Fogel Field

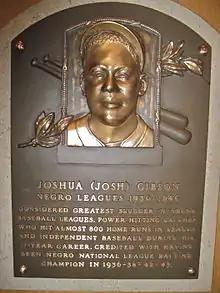
Josh Gibson HOF Plaque

The Pittsburgh Crawfords of the Negro leagues utilized Fogel Field for spring training from 1932 to 1935. The 1935 Crawfords team has been called one of the greatest teams ever assembled, eventually winning the 1935 Negro National League Pennant. With a roster full of stars and future Hall-of Fame players, the 1935 Crawfords were nicknamed "the best team money could buy," as many of their players came from other clubs. Their 1935 roster contained Baseball Hall of Fame Inductees Cool Papa Bell, Josh Gibson, Oscar Charleston and Judy Johnson.